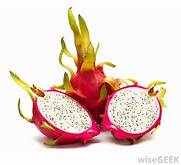
Label: Dragonfruit